Volcanism on Mars

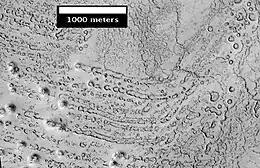
HiRISE image of possible rootless cones east of Elysium region. The chains of rings are interpreted to be caused by steam explosions when lava moved over ground that was rich in water ice.

In the southern hemisphere, particularly around the Hellas impact basin, are several flat-lying volcanic structures called highland paterae These volcanoes are some of the oldest identifiable volcanic edifices on Mars. They are characterized by having extremely low profiles with highly eroded ridges and channels that radiate outward from a degraded, central caldera complex. They include Tyrrhena Patera, Hadriaca Patera to the northeast of Hellas and Amphitrites Patera, Peneus Patera, Malea Patera and Pityusa Patera to the southwest of Hellas. Geomorphologic evidence suggests that the highland patera were produced through a combination of lava flows and pyroclastics from the interaction of magma with water. Some researchers speculate that the location of the highland paterae around Hellas is due to deep-seated fractures caused by the impact that provided conduits for magma to rise to the surface. Although they are not very high, some paterae cover large areas—Amphritrites Patera, for example, covers a larger area than Olympus Mons while Pityusa Patera, the largest, has a caldera nearly large enough to fit Olympus Mons inside it.